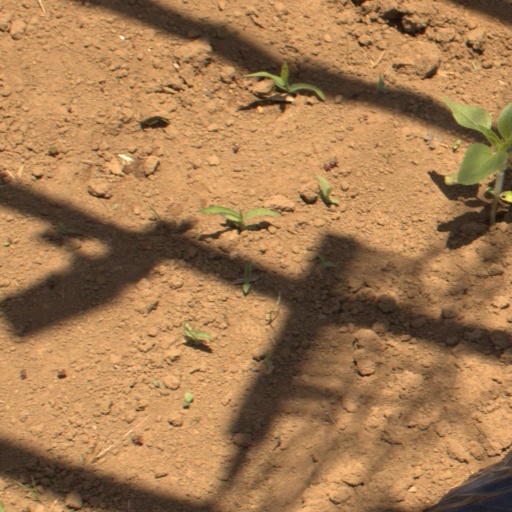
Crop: Jerusalem artichoke